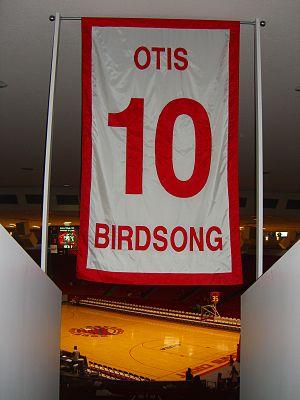
Otis Lee Birdsong est un ancien joueur américain de basket-ball. Il passa douze saisons en NBA et participa à quatre NBA All-Star Game.